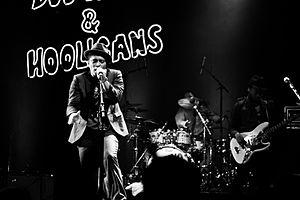
Bruno Mars Live: The Doo-Wops & Hooligans Tour est la première tournée internationale du chanteur, auteur et compositeur Bruno Mars. Elle débute le 16 novembre 2010 à San Francisco et se termine le 28 janvier 2012 au Brésil à Florianópolis. Elle passe par l'Amérique du Nord, l'Europe, l'Asie, l'Océanie, et l'Amérique du Sud ; en France, elle inclut des prestations à La Cigale, à l'Olympia, au Zénith de Paris et à Nantes. Elle promeut son premier album Doo-Wops & Hooligans sorti le 4 octobre 2010.